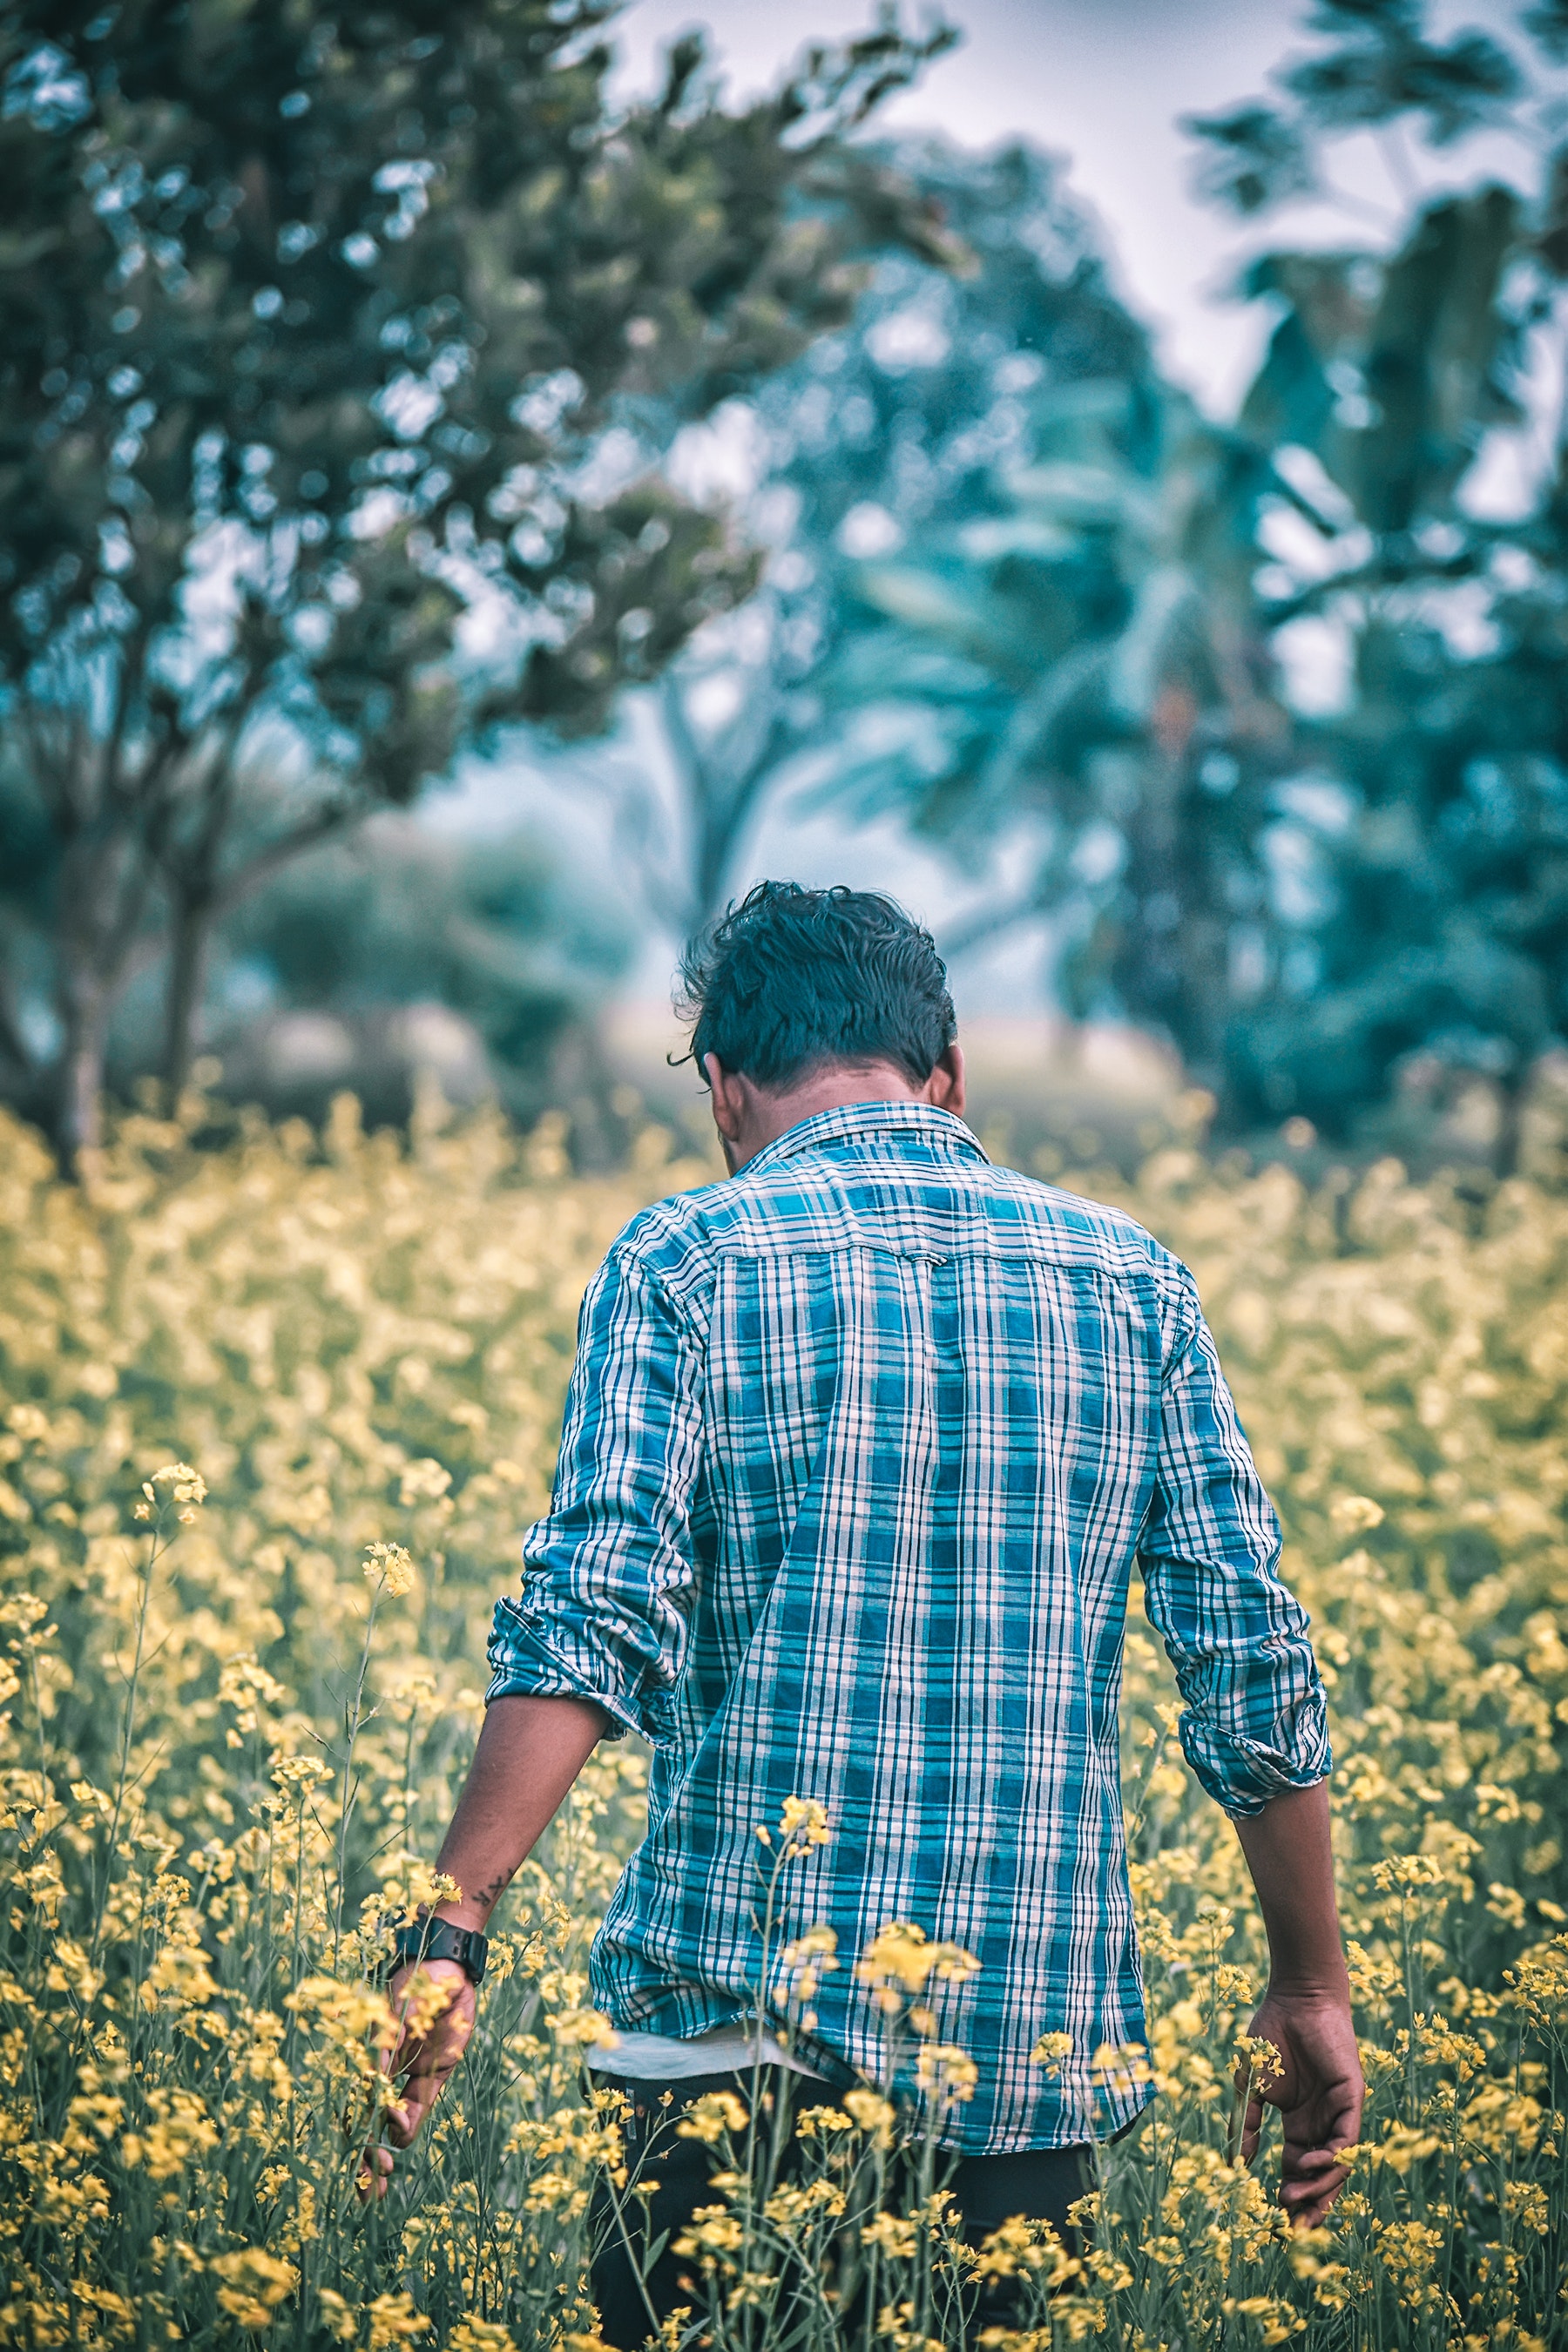
People in nature, green, grass, yellow, sky, spring, tree, photography, summer, plant, field, sunlight, adaptation, wildflower, happy, soil, Colorfulness, meadow, plaid, child, portrait photography